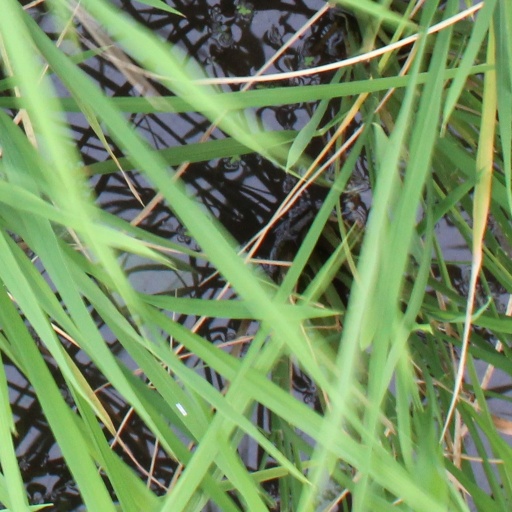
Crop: rice